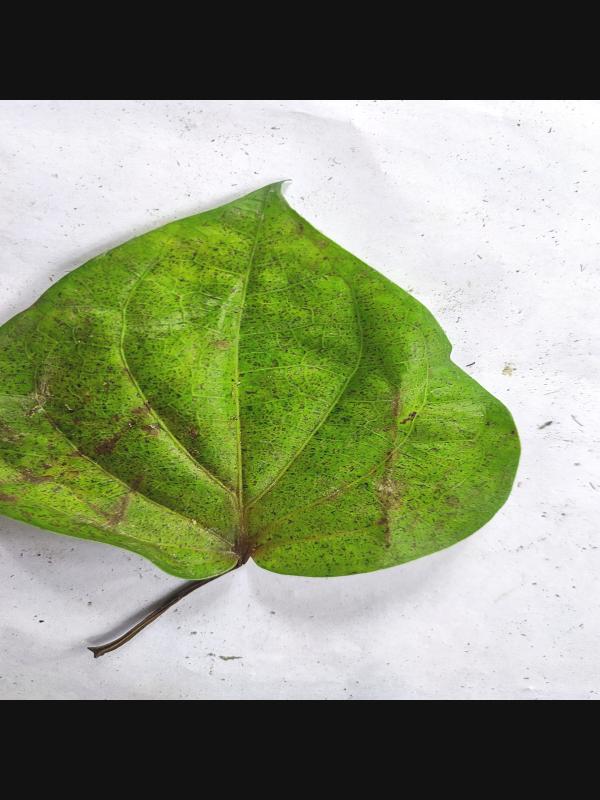
Label: Dried_Leaf